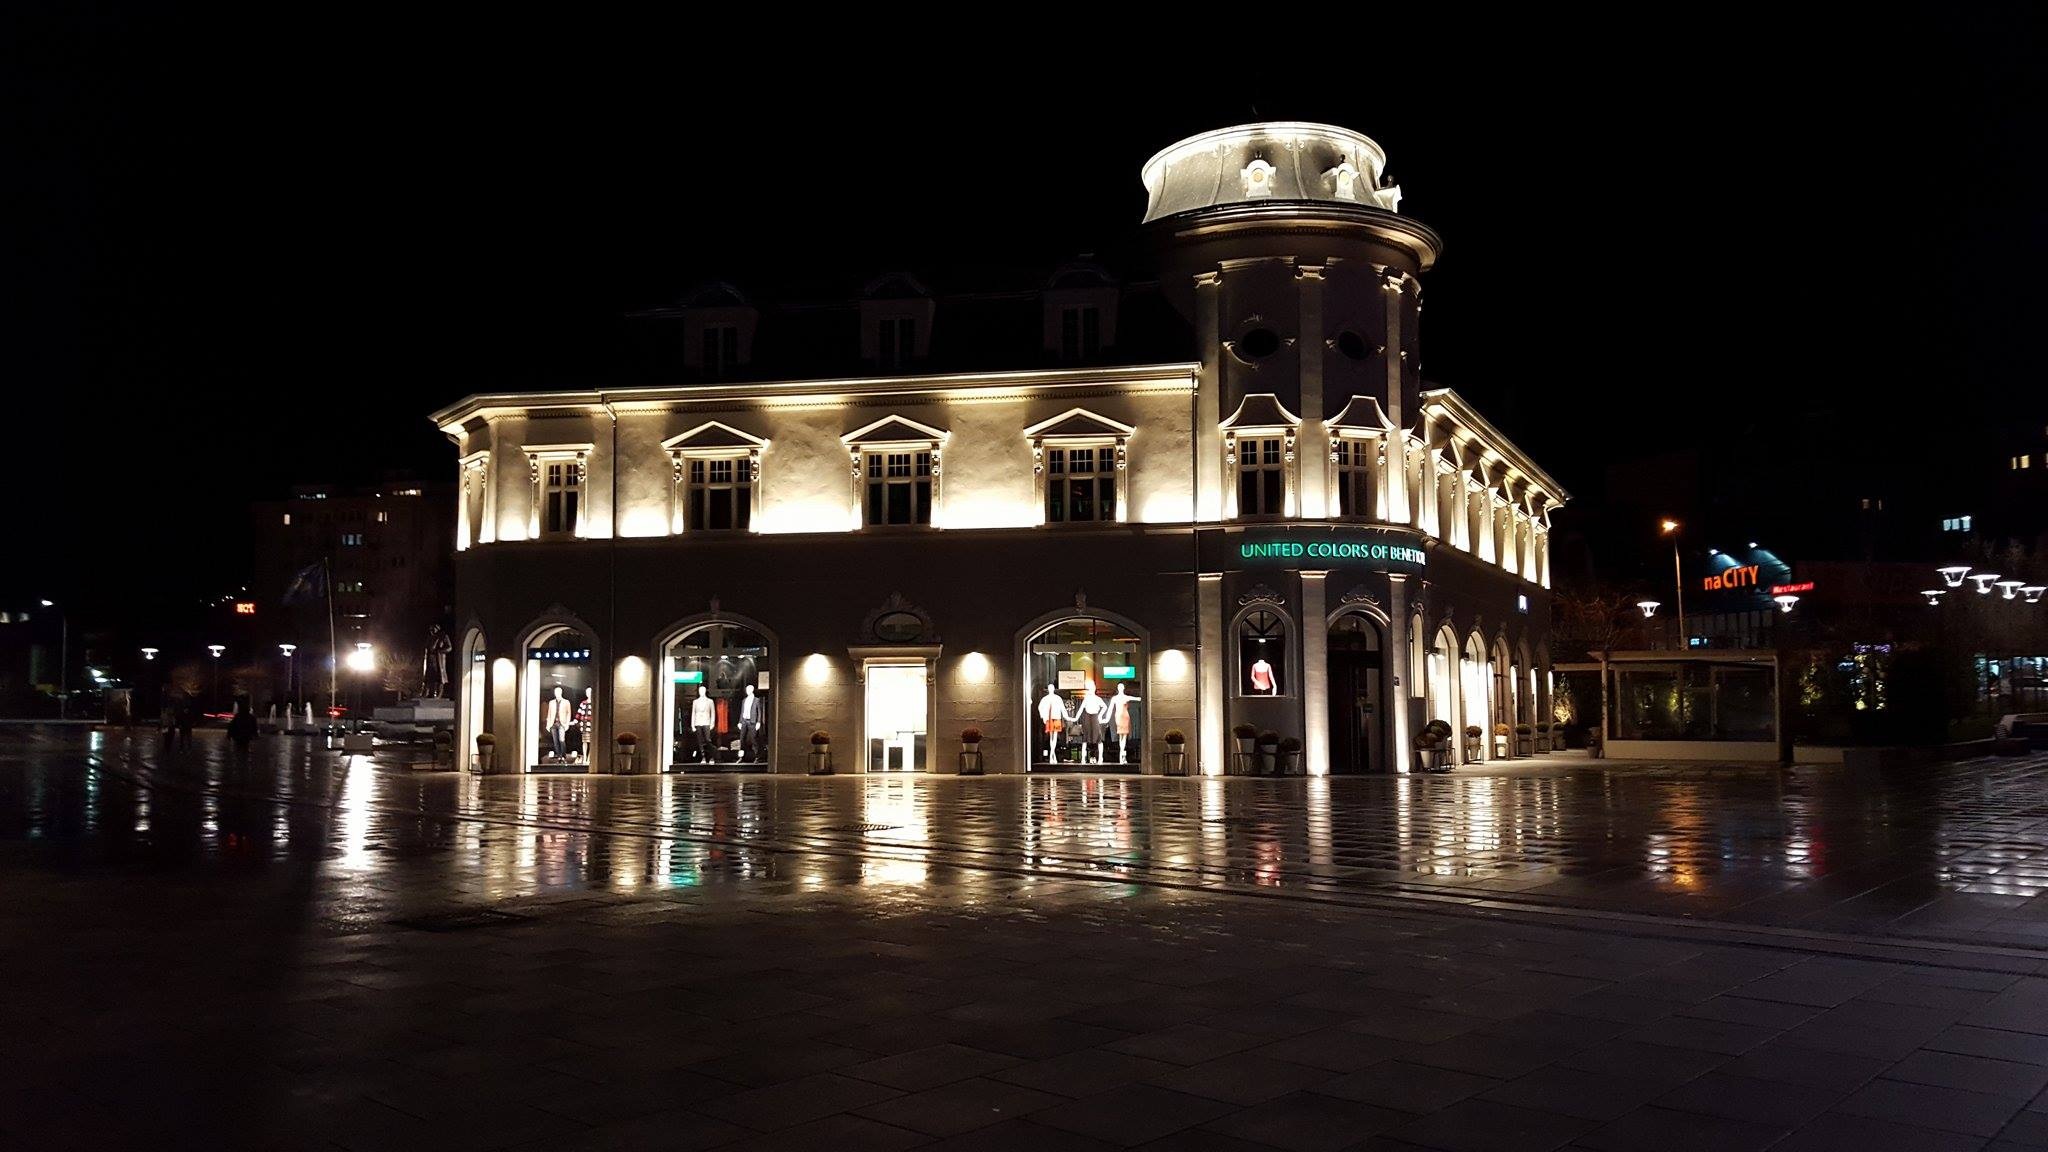
light, architecture, white, night, house, window, old, home, wall, cityscape, evening, reflection, landmark, darkness, lighting, decor, luxury, design, real, style, classic, house window, house interior, classic house